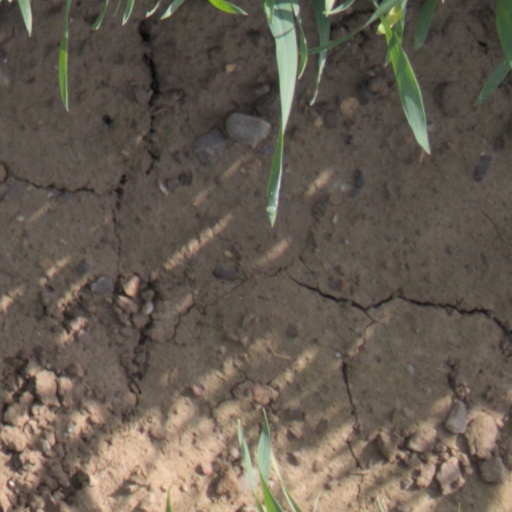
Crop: wheat